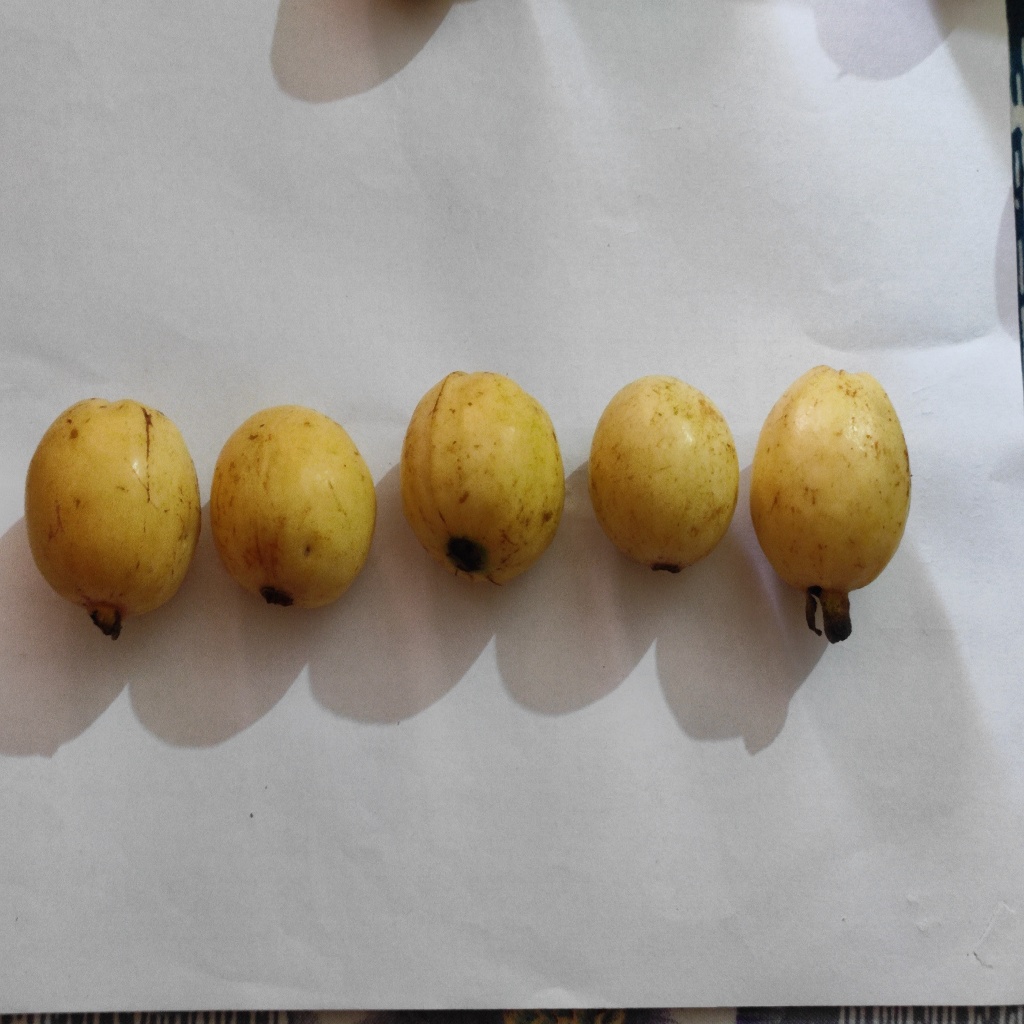
Crop: guava
Quality class: Class_A